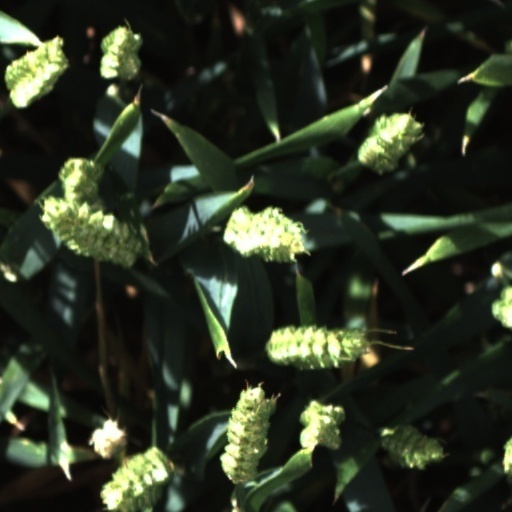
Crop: wheat